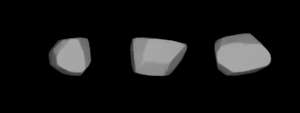
(874) Rotraut est un astéroïde de la ceinture principale découvert le 25 mai 1917 par l'astronome allemand Max Wolf.